Jan Sanders van Hemessen

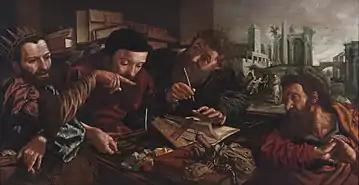
"The Parable of the Unmerciful Servant", c. 1556

Jan Sanders van Hemessen was born in Hemiksem, then called "Hemessen" or "Heymissen". He was an apprentice of Hendrick van Cleve I in Antwerp. He traveled to Italy early in his career, around 1520. Here he studied both models from classical antiquity, such as the Laocoön as well as the contemporary works of Michelangelo and Raphael. He returned to Antwerp where he entered the local Guild of Saint Luke as a master in 1524.